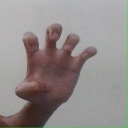
अक्षर: झ